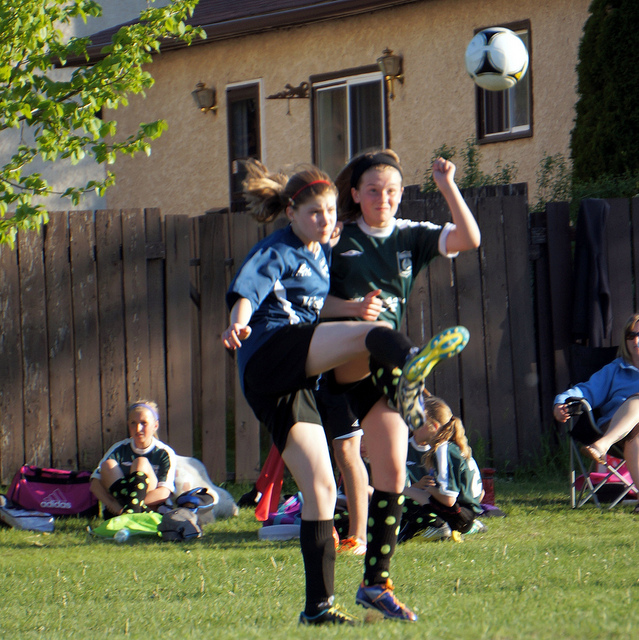
các học sinh nữ đang luyện tập bóng đá ở trên sân